Walter II of Avesnes

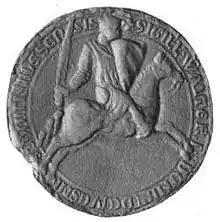

Walter II of Avesnes (b. 1170 – d. 1244) was lord of Avesnes, Leuze, of Condé and Guise, and through his marriage to Margaret of Blois, he became count of Blois and Chartres. He was the son of James of Avesnes, and Adèle, lady of Guise.